Douglas Harbour

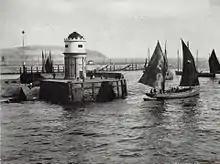
The ornate Georgian era lighthouse at the end of the Red Pier.

From about 1800, many things happened to open up the island to more traffic. In 1760 construction of what amounted to a pier was begun, however it was wrecked in a severe storm before work was completed. Then the sides of the small Douglas River basin were shored up, and there was another try to extend some sort of protective structure out to sea; but this again failed. In 1787 the pier was reduced to rubble following a series of winter storms, and so for many years Douglas Harbour was fully exposed to easterly gales, whilst in the bay the perilous Conister Rock claimed many victims.